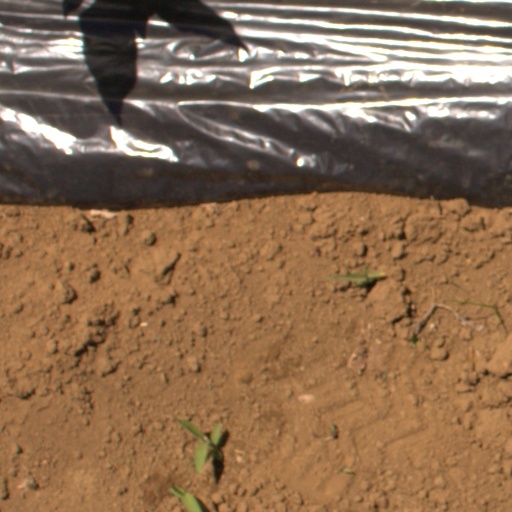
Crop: Jerusalem artichoke